Sexual selection in birds

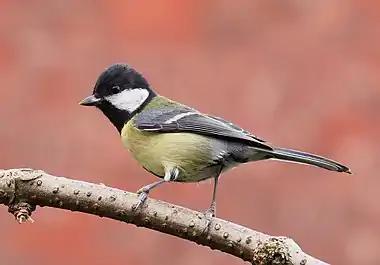
Great tit

Before and after social pairing and mating occurs, bird song is mainly dedicated to territorial defense. This behavior is a sexually selected trait because it ensures defense of the female who is rearing her offspring. There is also some evidence that vocal amplitude effects male-male competition in such species as the great tit. Most courtship songs were performed at relatively low amplitudes, whereas territorial songs or “broadcast songs” were performed at high amplitudes. This suggests an environment where it is necessary to devote more energy to territory defense than to attracting a mate.